List of Pacific Coast League records

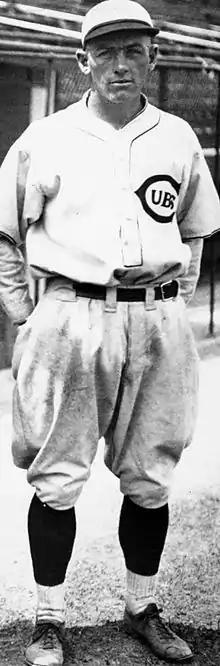
Jigger Statz holds eight PCL career batting records: games played (2,790), at bats (10,657), runs (1,996), hits (3,356), total bases (4,405), singles (2,563), doubles (595), and triples (137).

The Pacific Coast League (PCL) is a Minor League Baseball league operating at the Triple-A level. It was founded in 1903 as circuit of six teams on the West Coast of the United States. After the cancellation of the 2020 season, the league was known as the Triple-A West in 2021 before reverting to the Pacific Coast League name in 2022. This list documents the PCL's top players and teams in particular statistical areas.